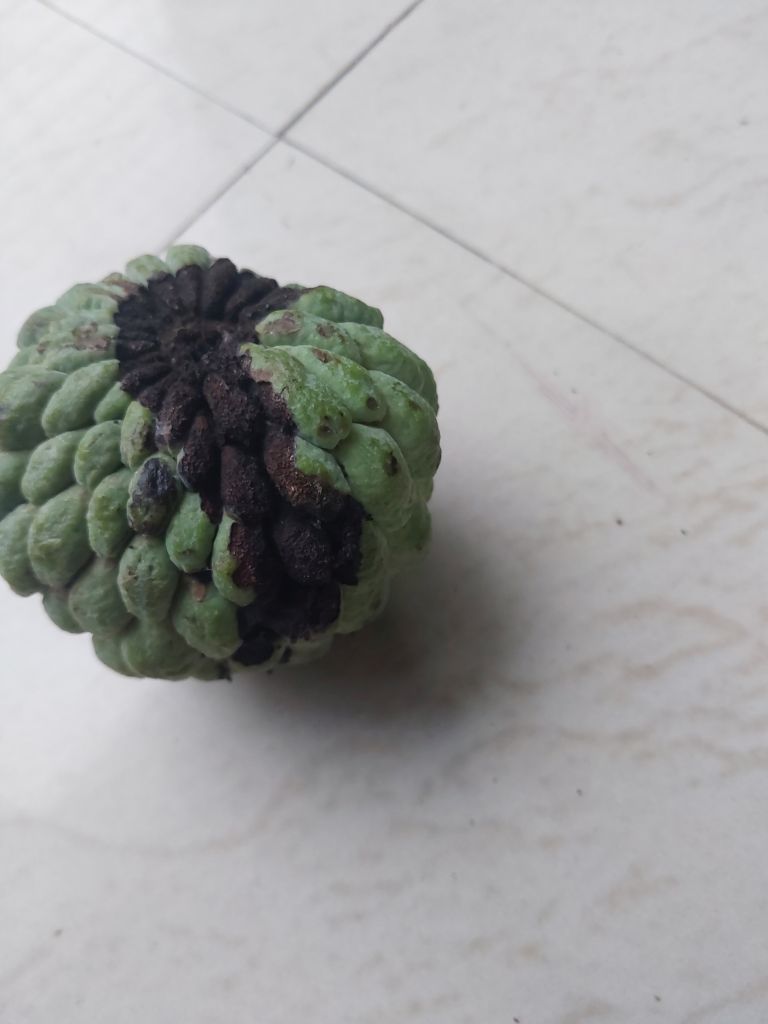
Disease label: Diplodia Rot